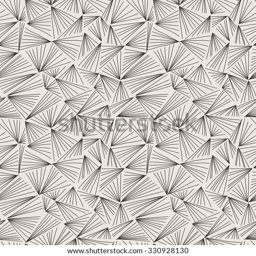
seamless pattern of polygonal lines in a network